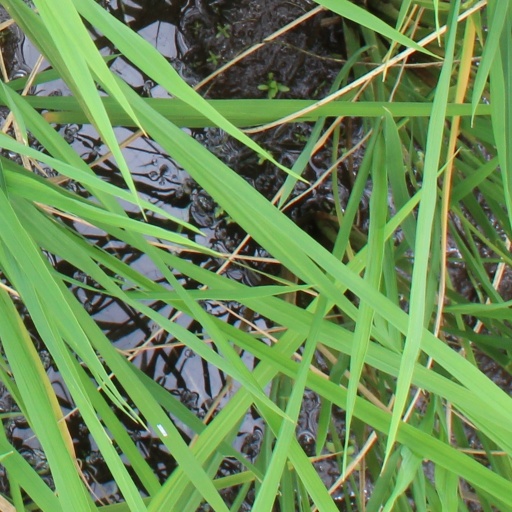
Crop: rice